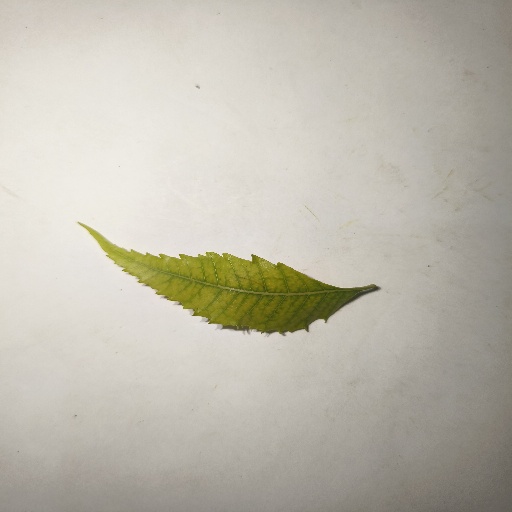
Species: Neem
Leaf condition: Yellow Leaf